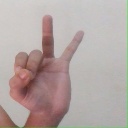
अक्षर: ण